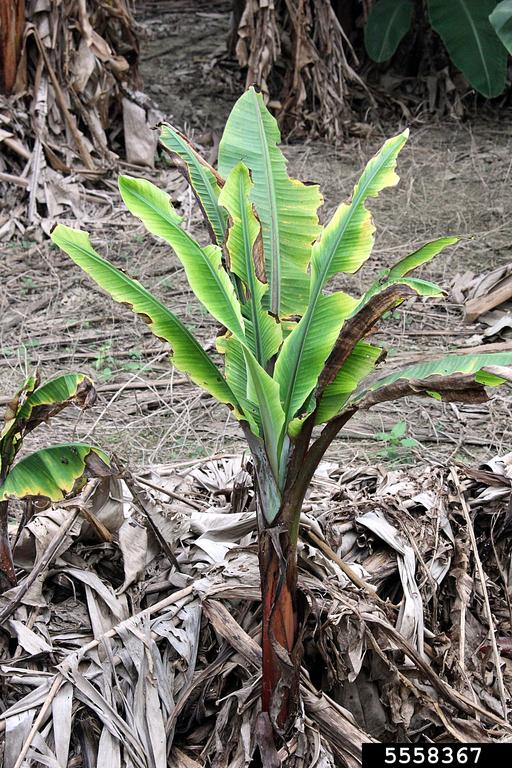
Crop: unknown
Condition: banana_banana_bunchy_top